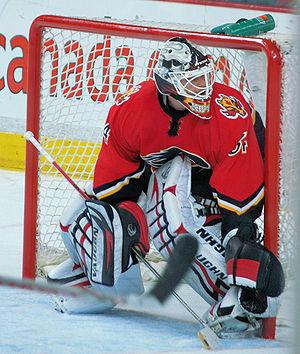
Teemu Ilmari Selänne, né le 3 juillet 1970 à Helsinki en Finlande, est un joueur professionnel finlandais de hockey sur glace. Il évolue au poste d'ailier droit. Il commence sa carrière professionnelle dans la SM-liiga en jouant avec le Jokerit Helsinki en 1989-1990 et remporte le championnat de Finlande avec l'équipe en 1992.